Bobby Wellins

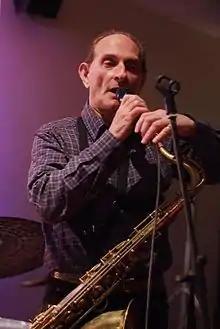
Wellins performing live in 2008

Robert Coull Wellins (24 January 1936 – 27 October 2016) was a Scottish tenor saxophonist who collaborated with Stan Tracey on the album "Jazz Suite Inspired by Dylan Thomas's "Under Milk Wood"" (1965).